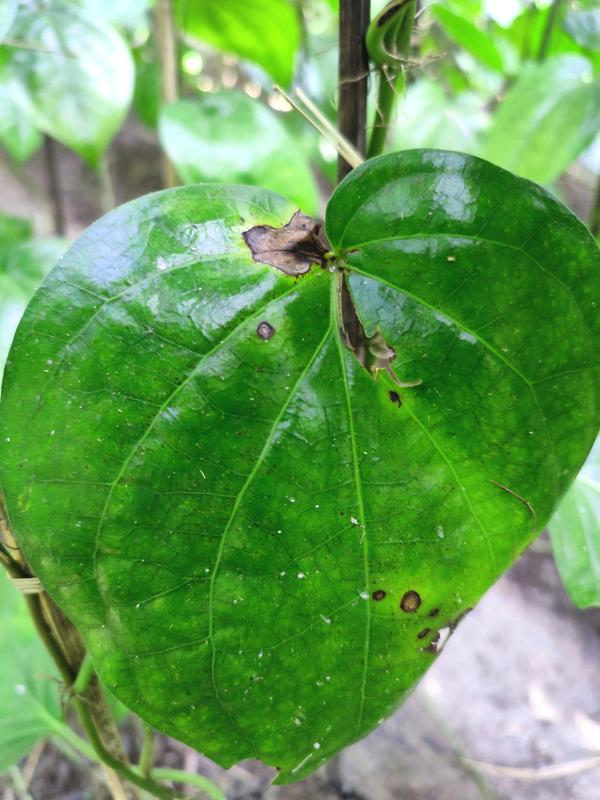
Label: Bacterial_Leaf_Disease